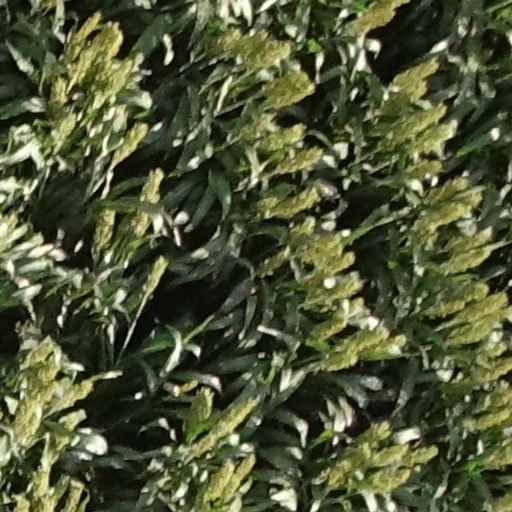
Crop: sorghum